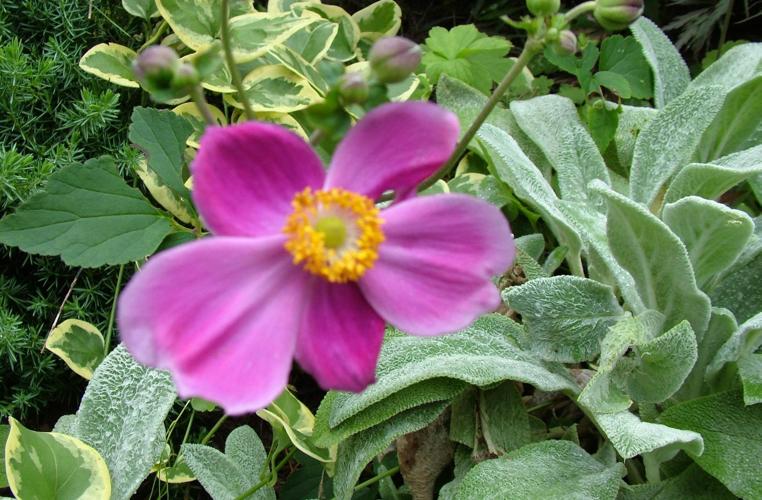
Label: japanese anemone